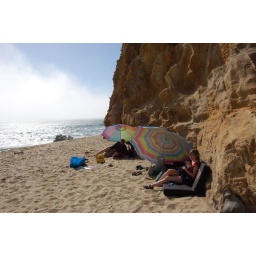
The hole in the wall beach just north of Santa Cruz